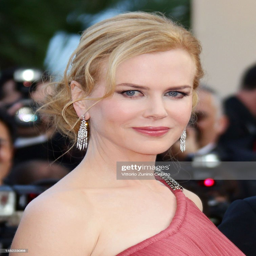
actor attends premiere during festival at festivals .